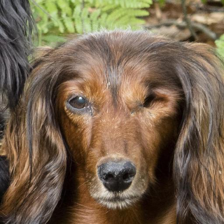
Label: animals